Rheum webbianum

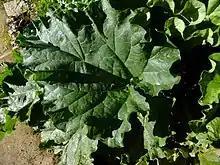
Leaf of "Rheum webbianum" in the Giardino Botanico Alpino Viote.

It has a stout, long petiole on its basal leaves which is shorter than blade and papilliferous. Leaves are leathery, and green on the upper side and muricate on the lower, or papillose or glabrous. The shape of the leaf blade is entire, orbicular, cordate (heart-shaped), reniform-cordate to reniform (kidney-shaped) in shape, long (more usually ), from (more usually ) wide, and with the blade shorter than wide. The leaf blade has five to 7, nearly basal, main veins. The apex (tip) of the leaf blade is obtuse (rounded) or subacute (slightly pointed), the margin is slightly sinuolate (wavy), and the base is broadly cordate. The upper leaves on the inflorescence stem are smaller and are ovate in shape.